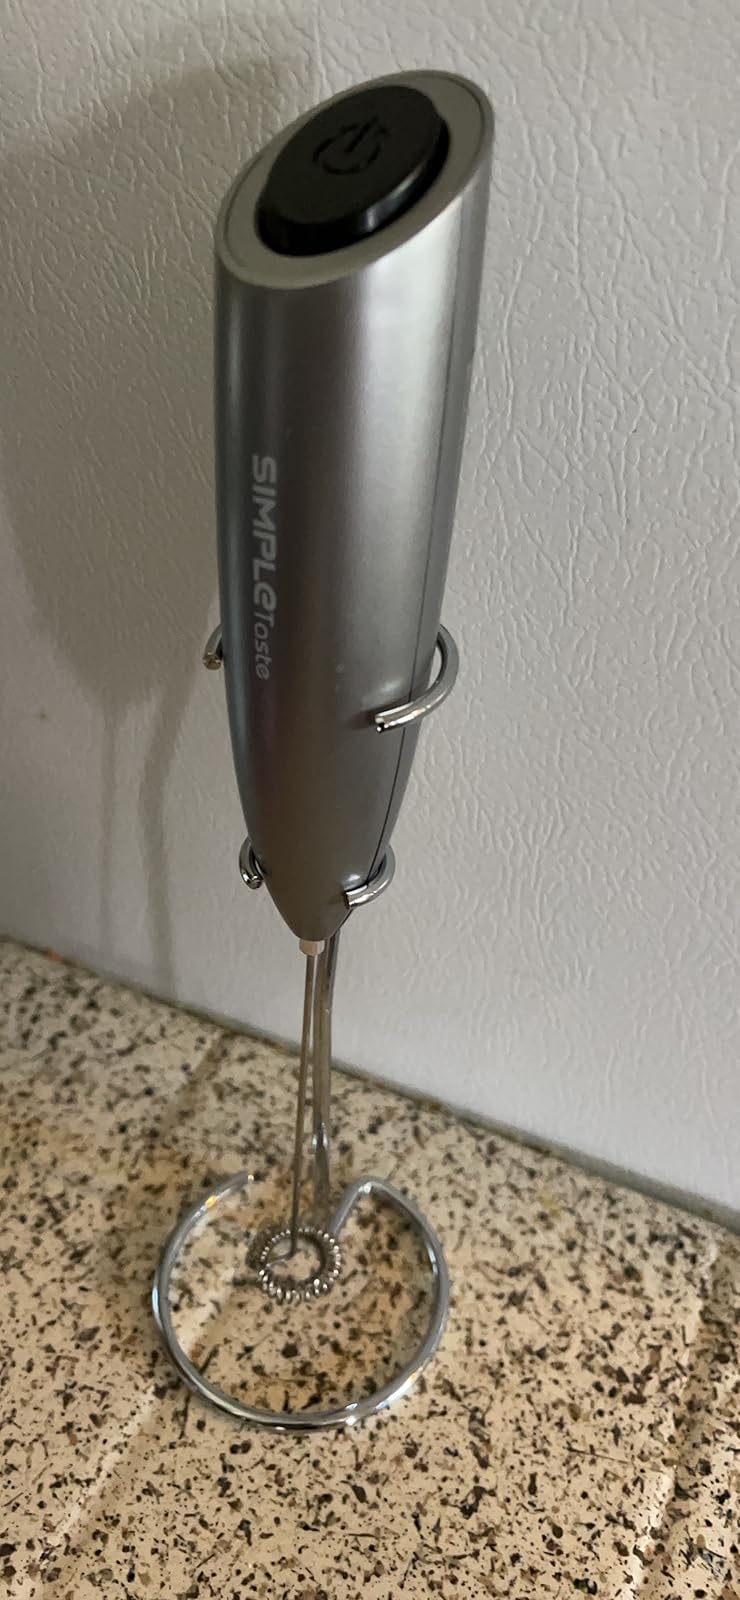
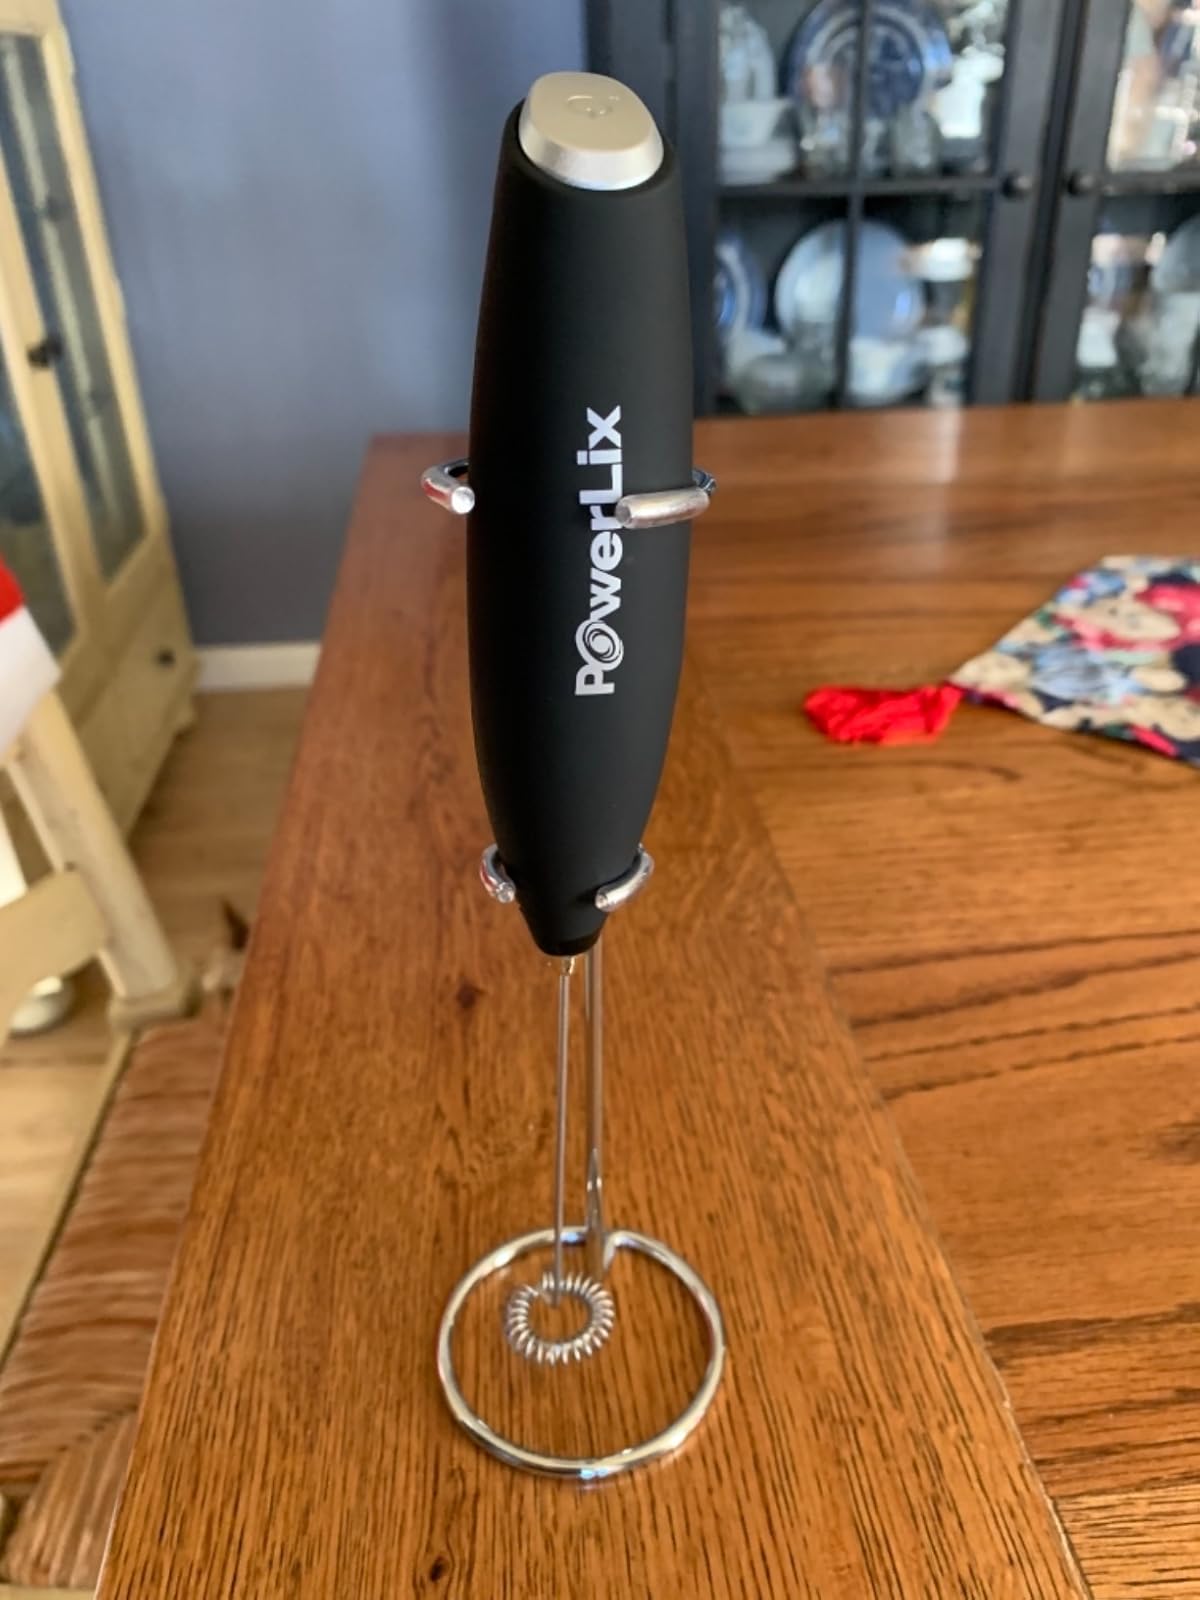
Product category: items_mixer
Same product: no